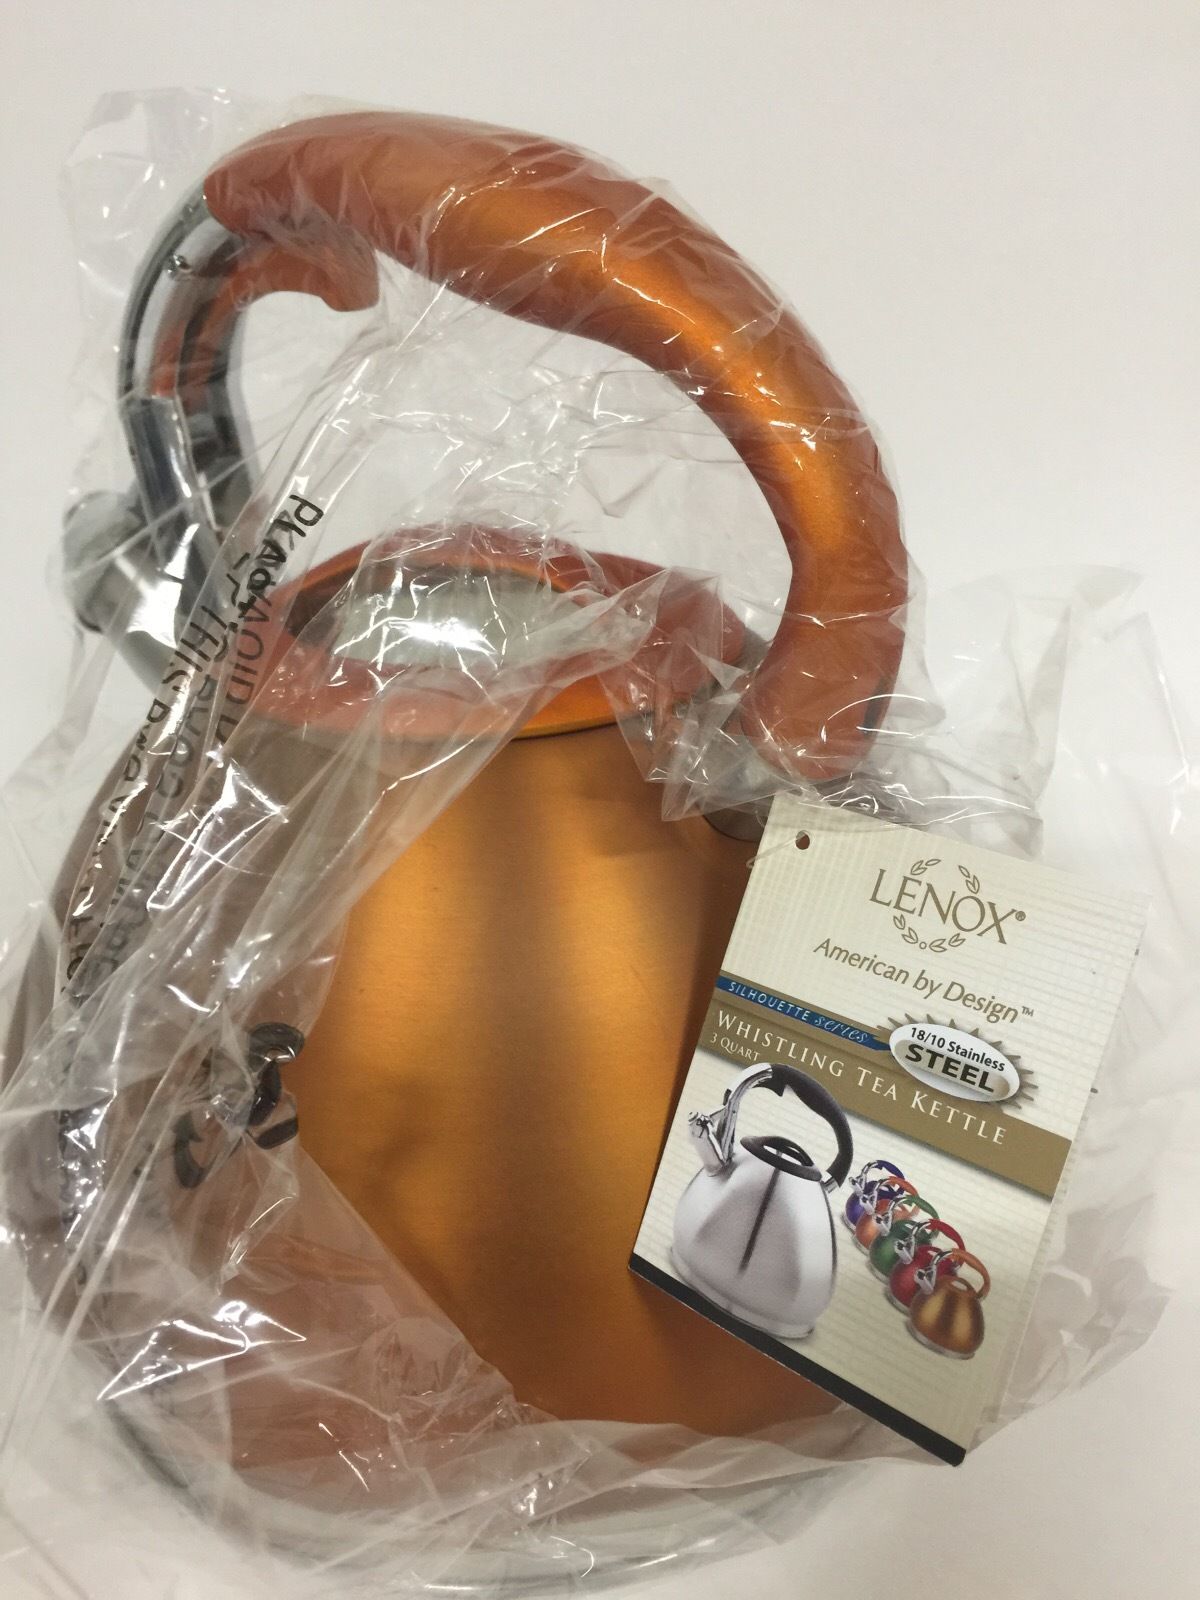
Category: kettle